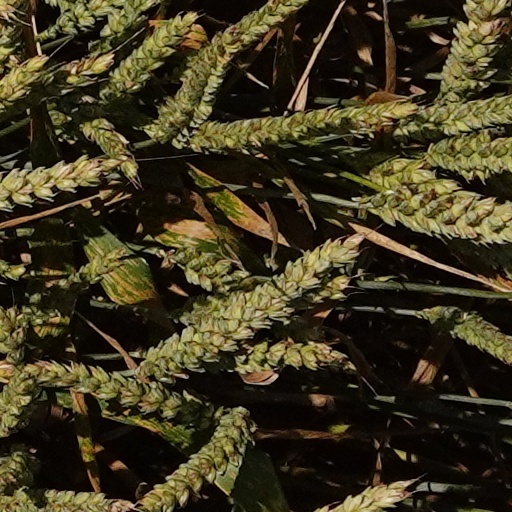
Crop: wheat